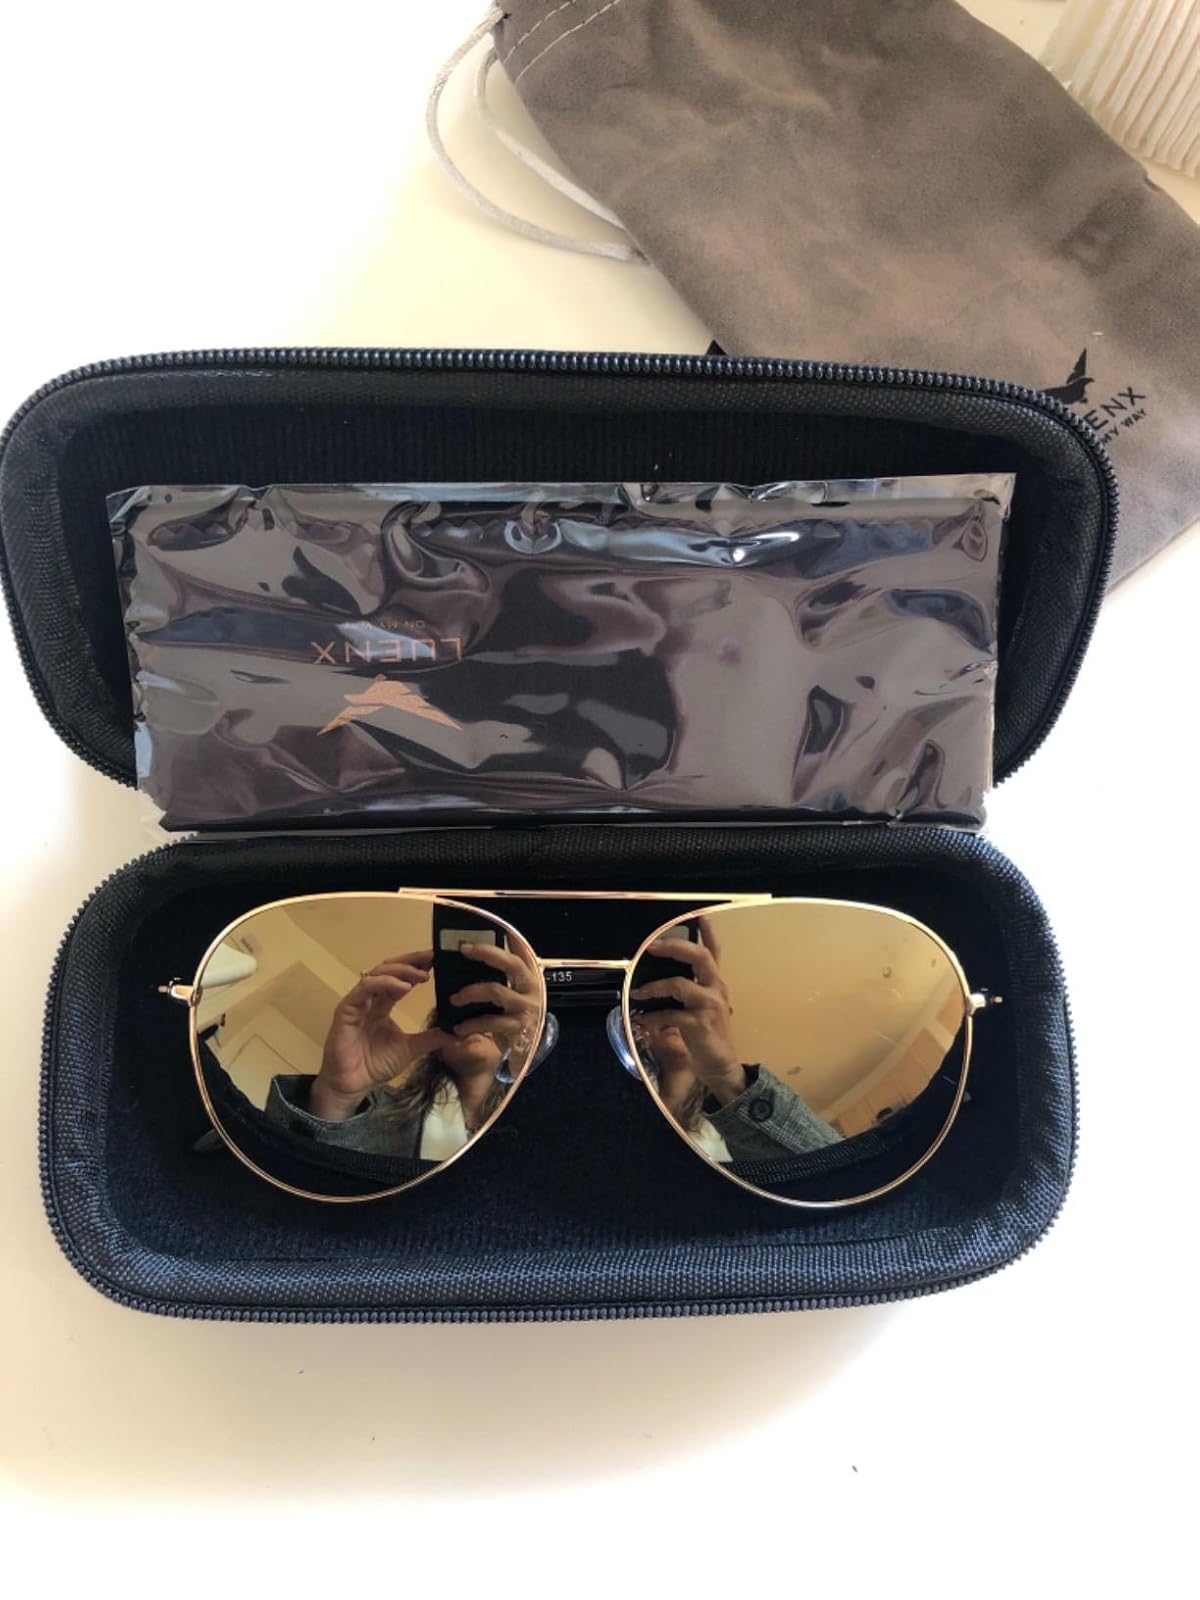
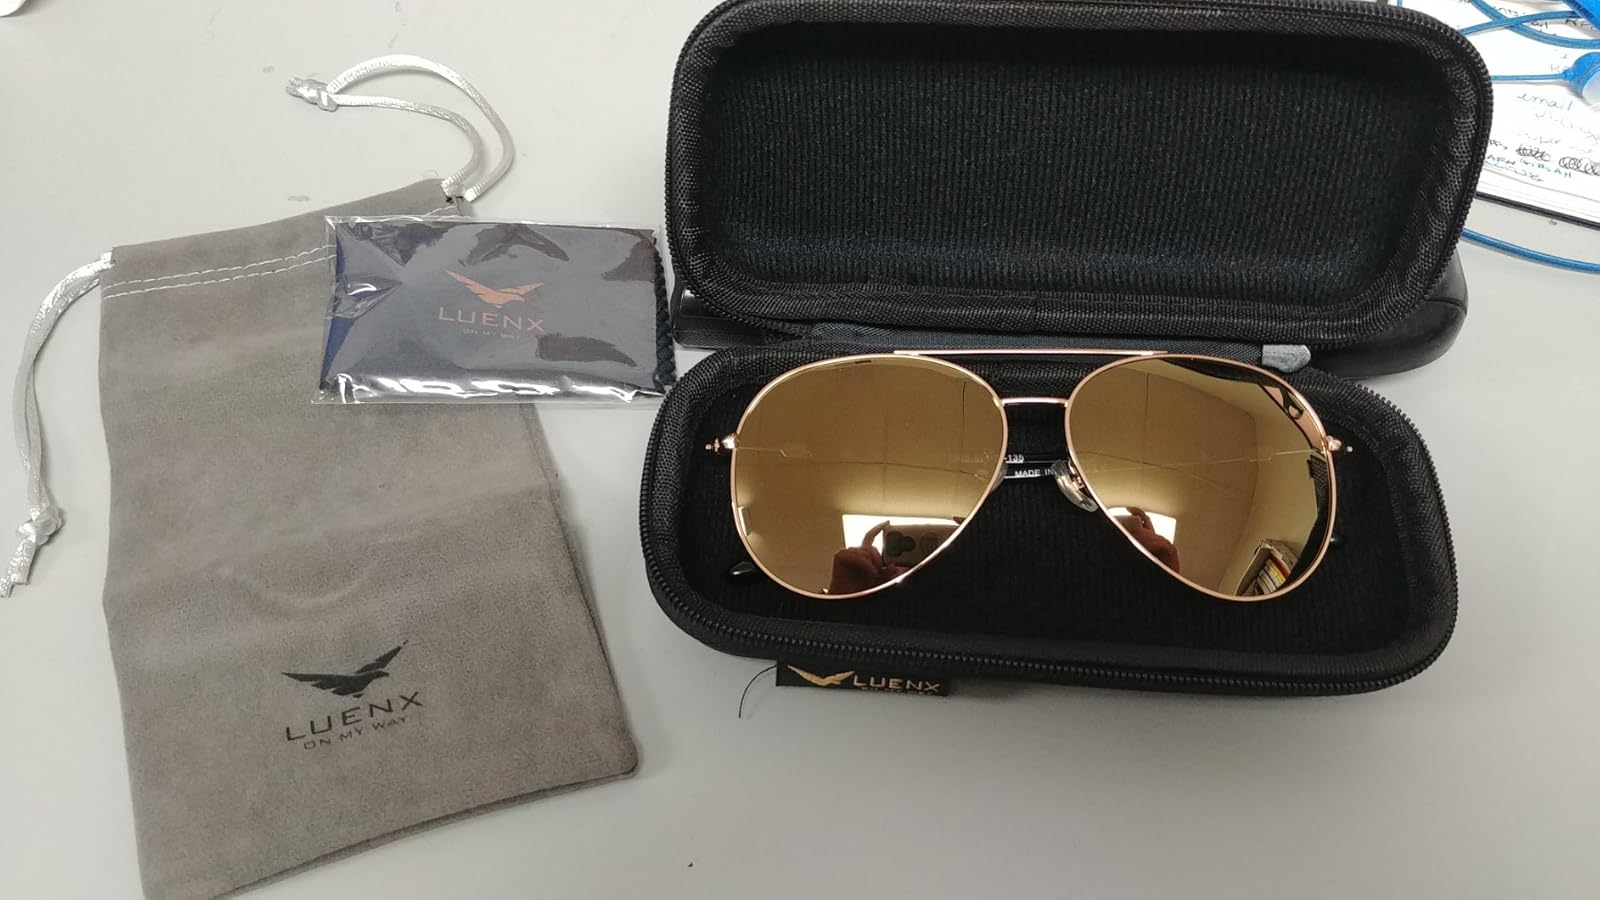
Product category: accessories_sunglasses
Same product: yes